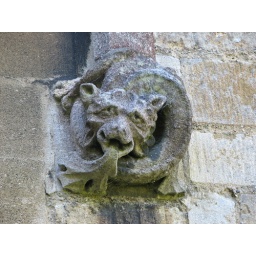
A delightful little green dragon on the rear wall of Wollaston Church in Northamptonshire.